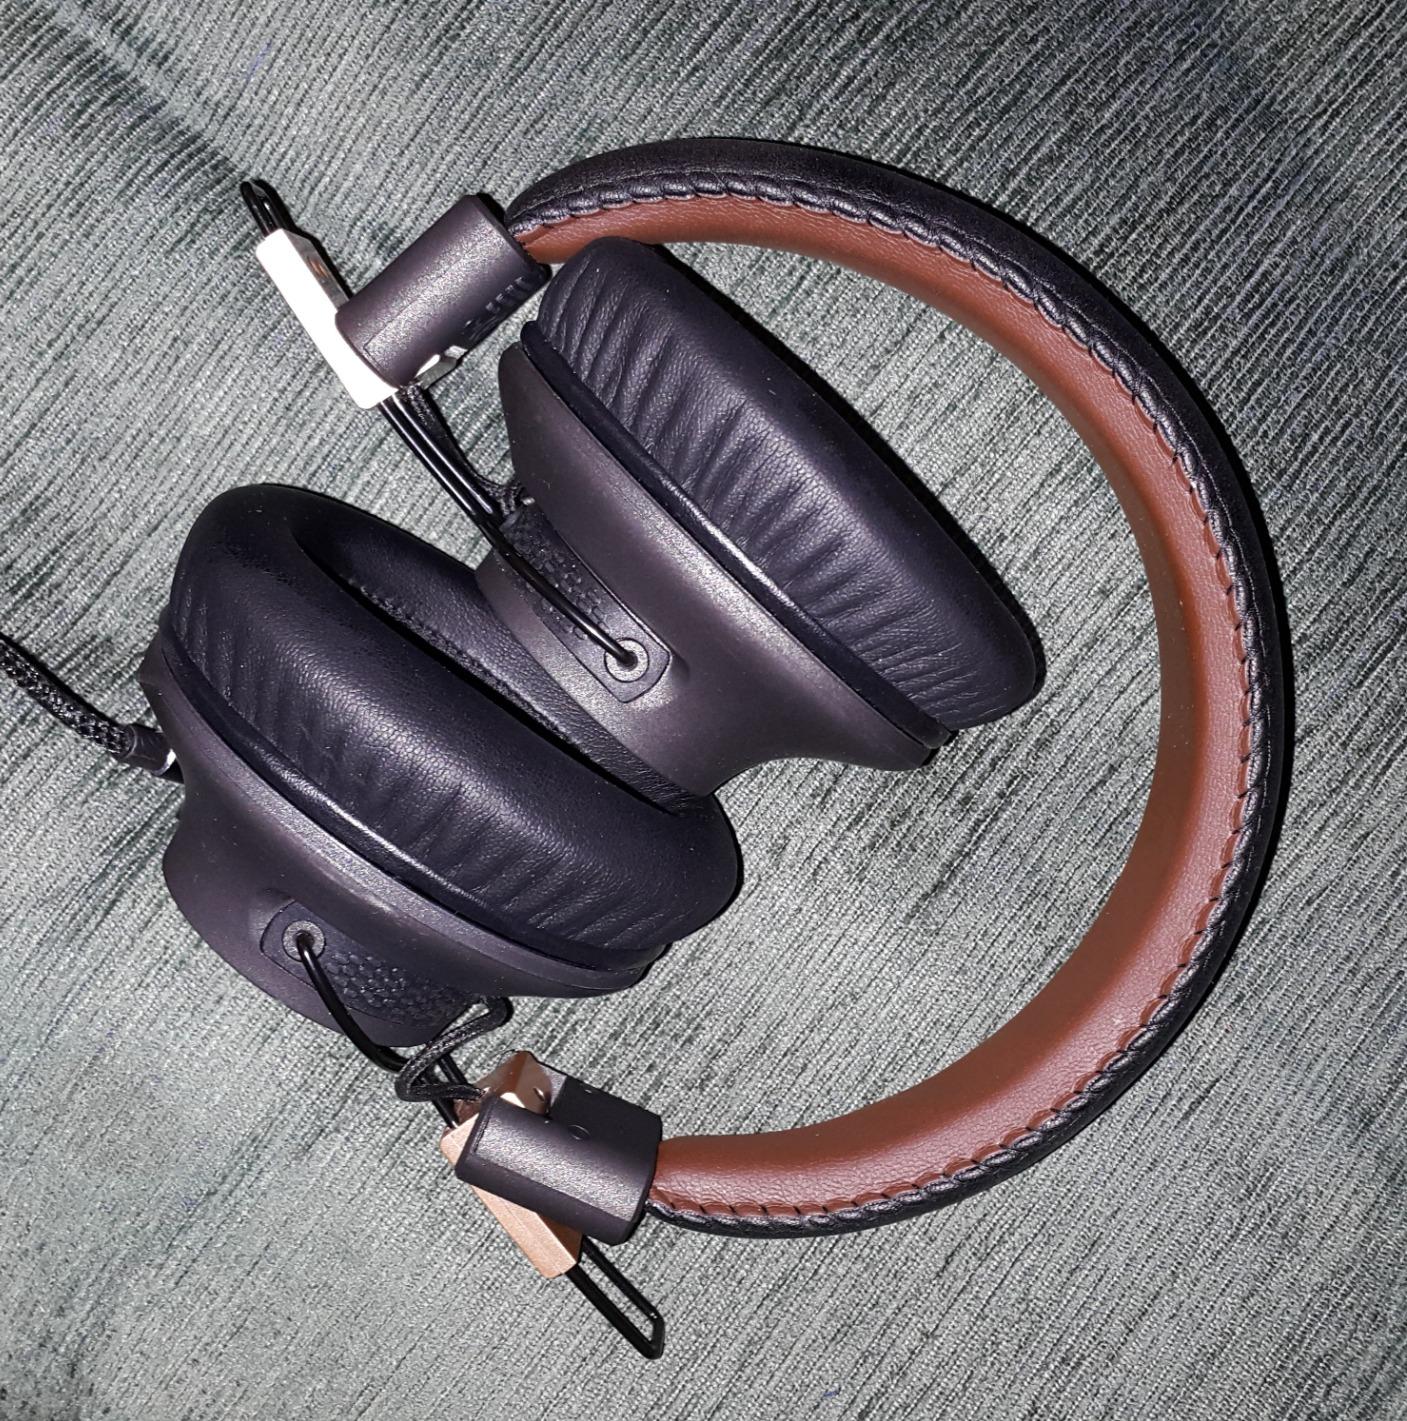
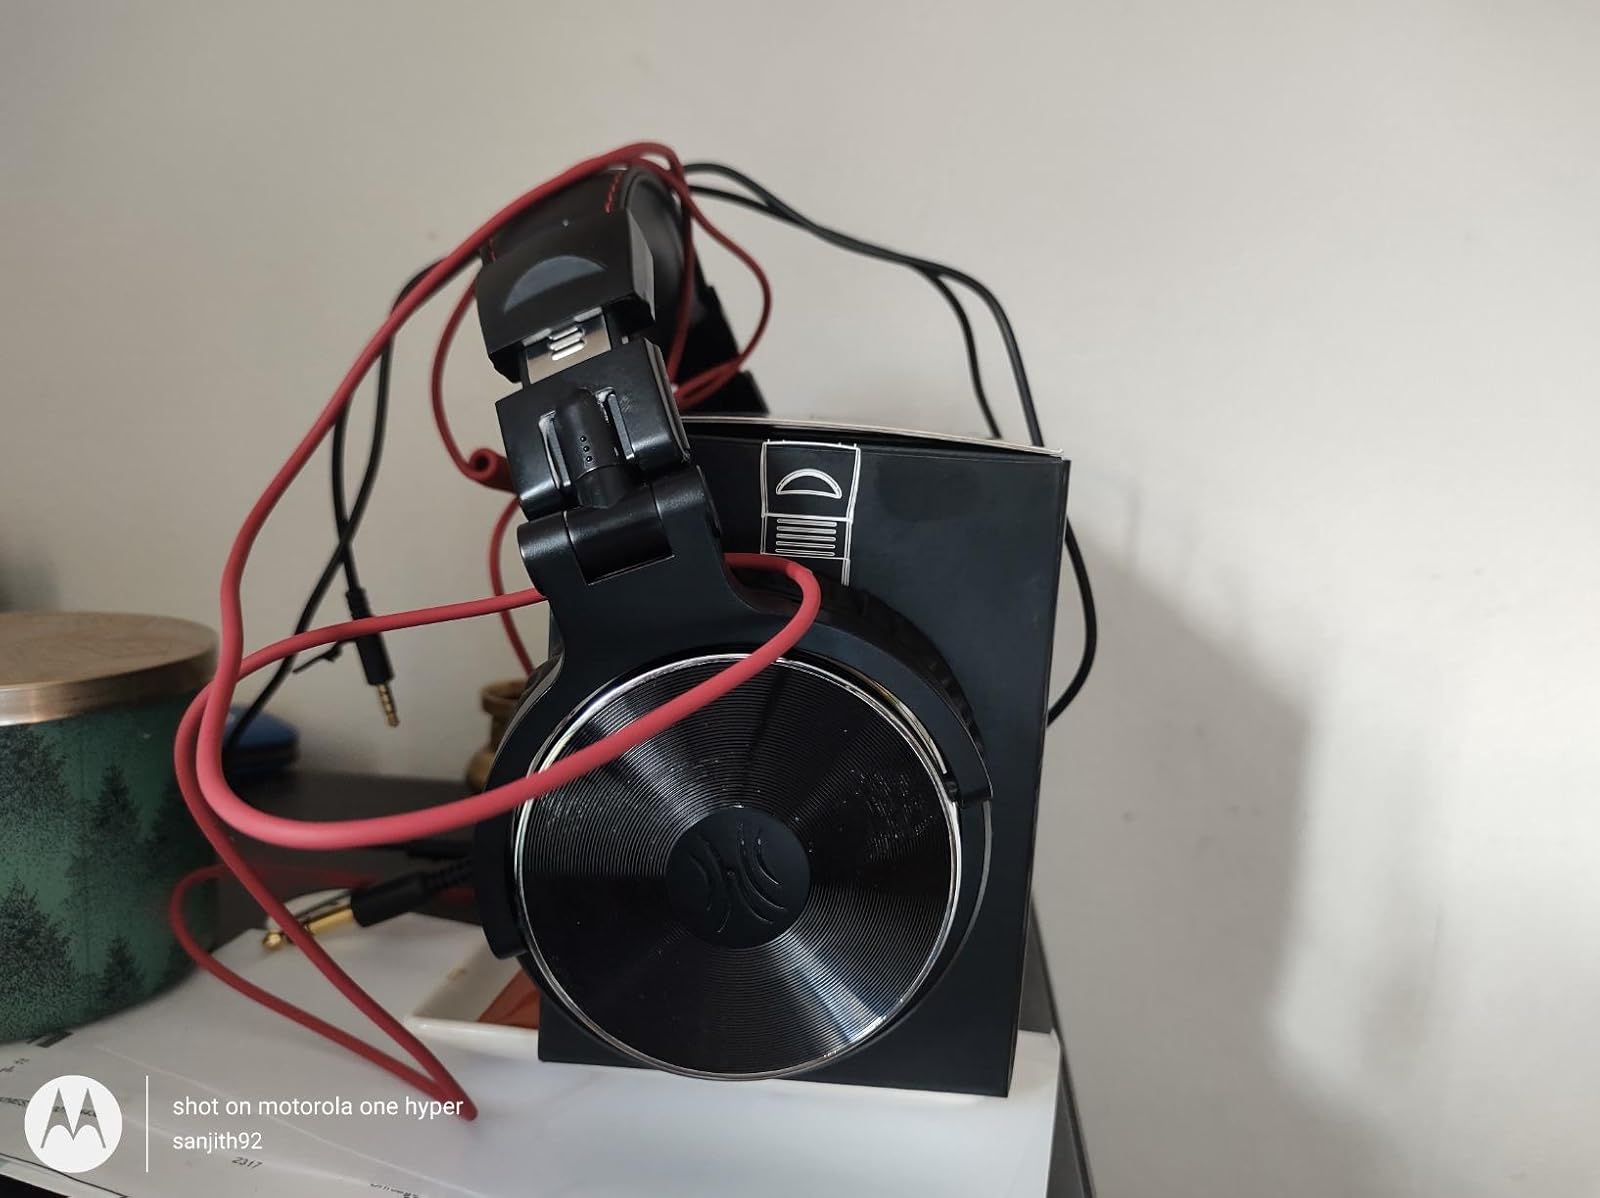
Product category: headphones
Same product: no